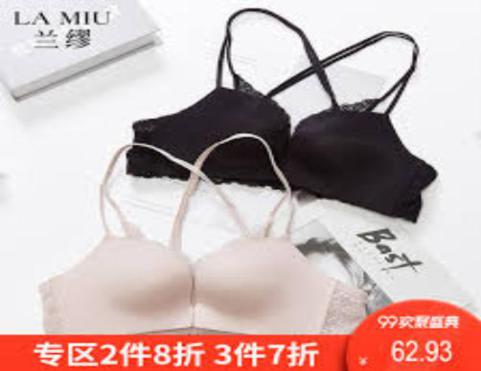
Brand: la miu
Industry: Clothes